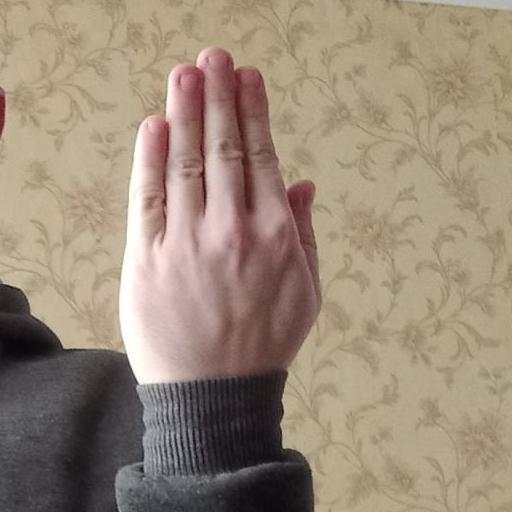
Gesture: stop_inverted